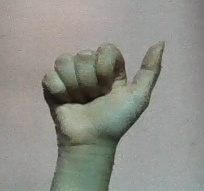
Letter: dhad